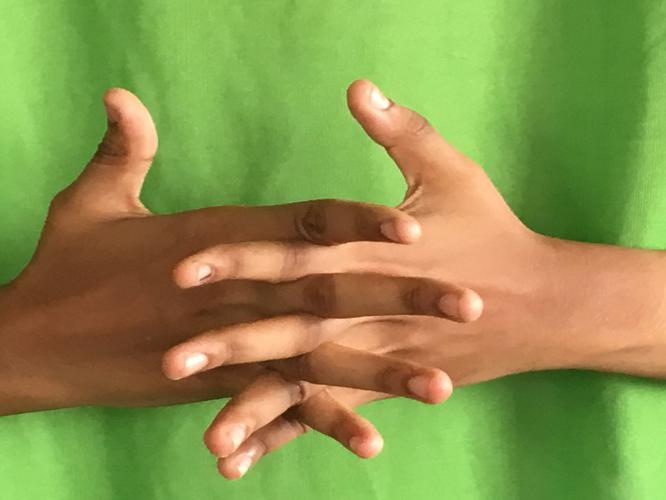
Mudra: Karkatta
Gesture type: double_hand